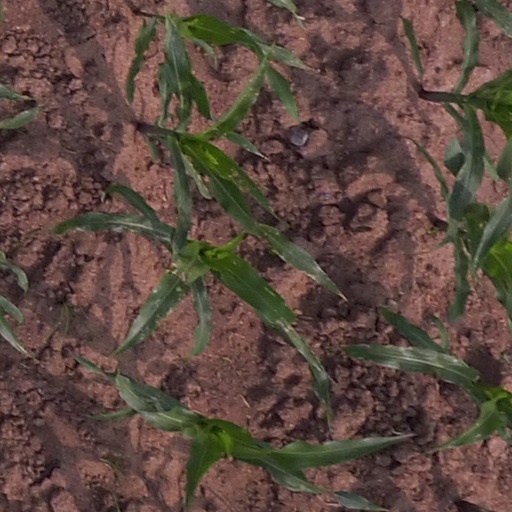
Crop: maize; corn